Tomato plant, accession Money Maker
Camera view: bottom (45 deg); turntable rotation: 30 degrees
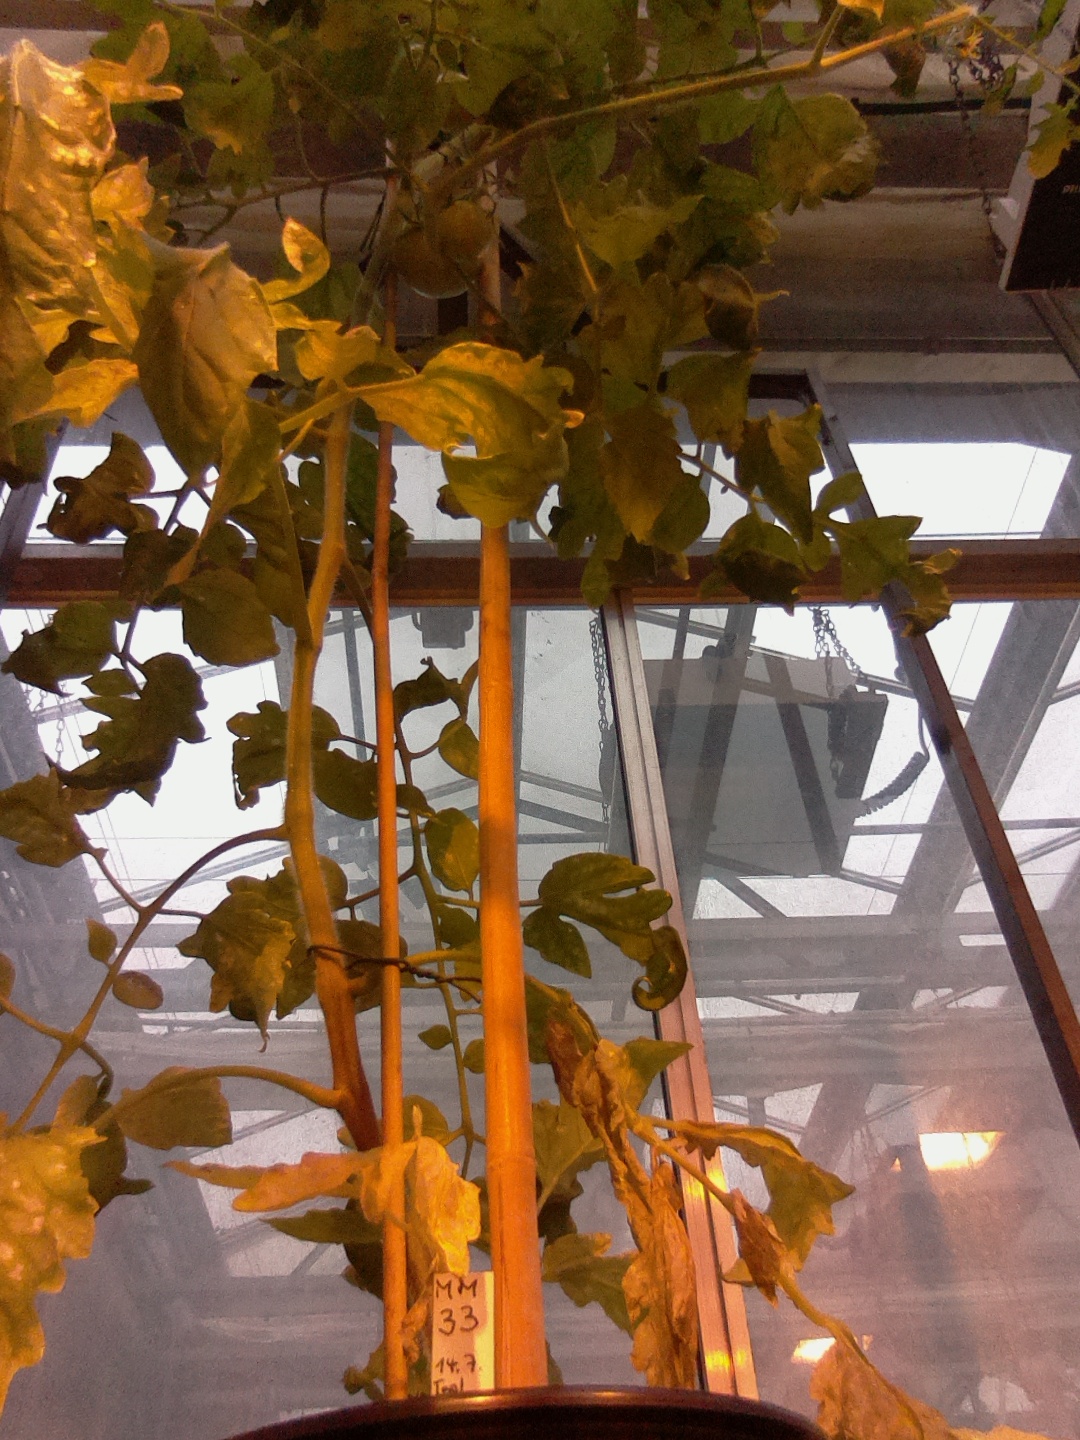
BBCH growth stage 75: 50%-60% of final fruit size